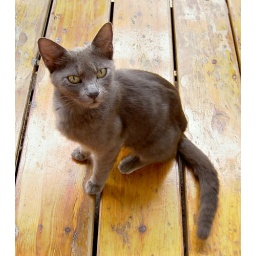
A small female stray cat we befriended on holiday in Italy.